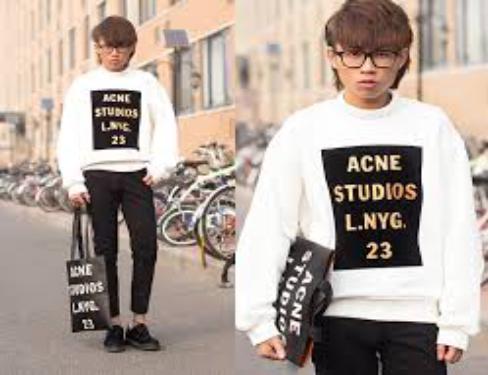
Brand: Acne Studios
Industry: Clothes